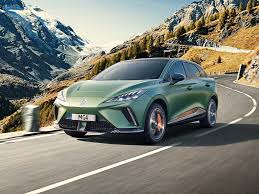
Label: Rs-24